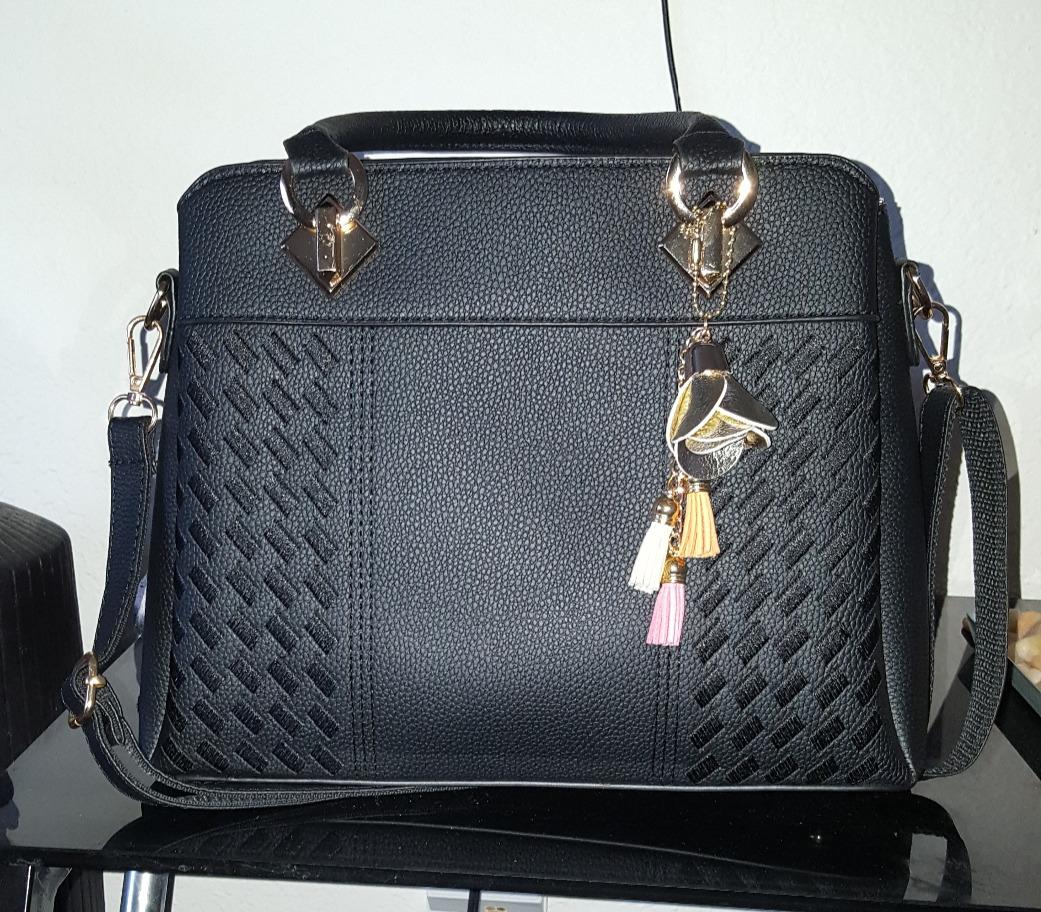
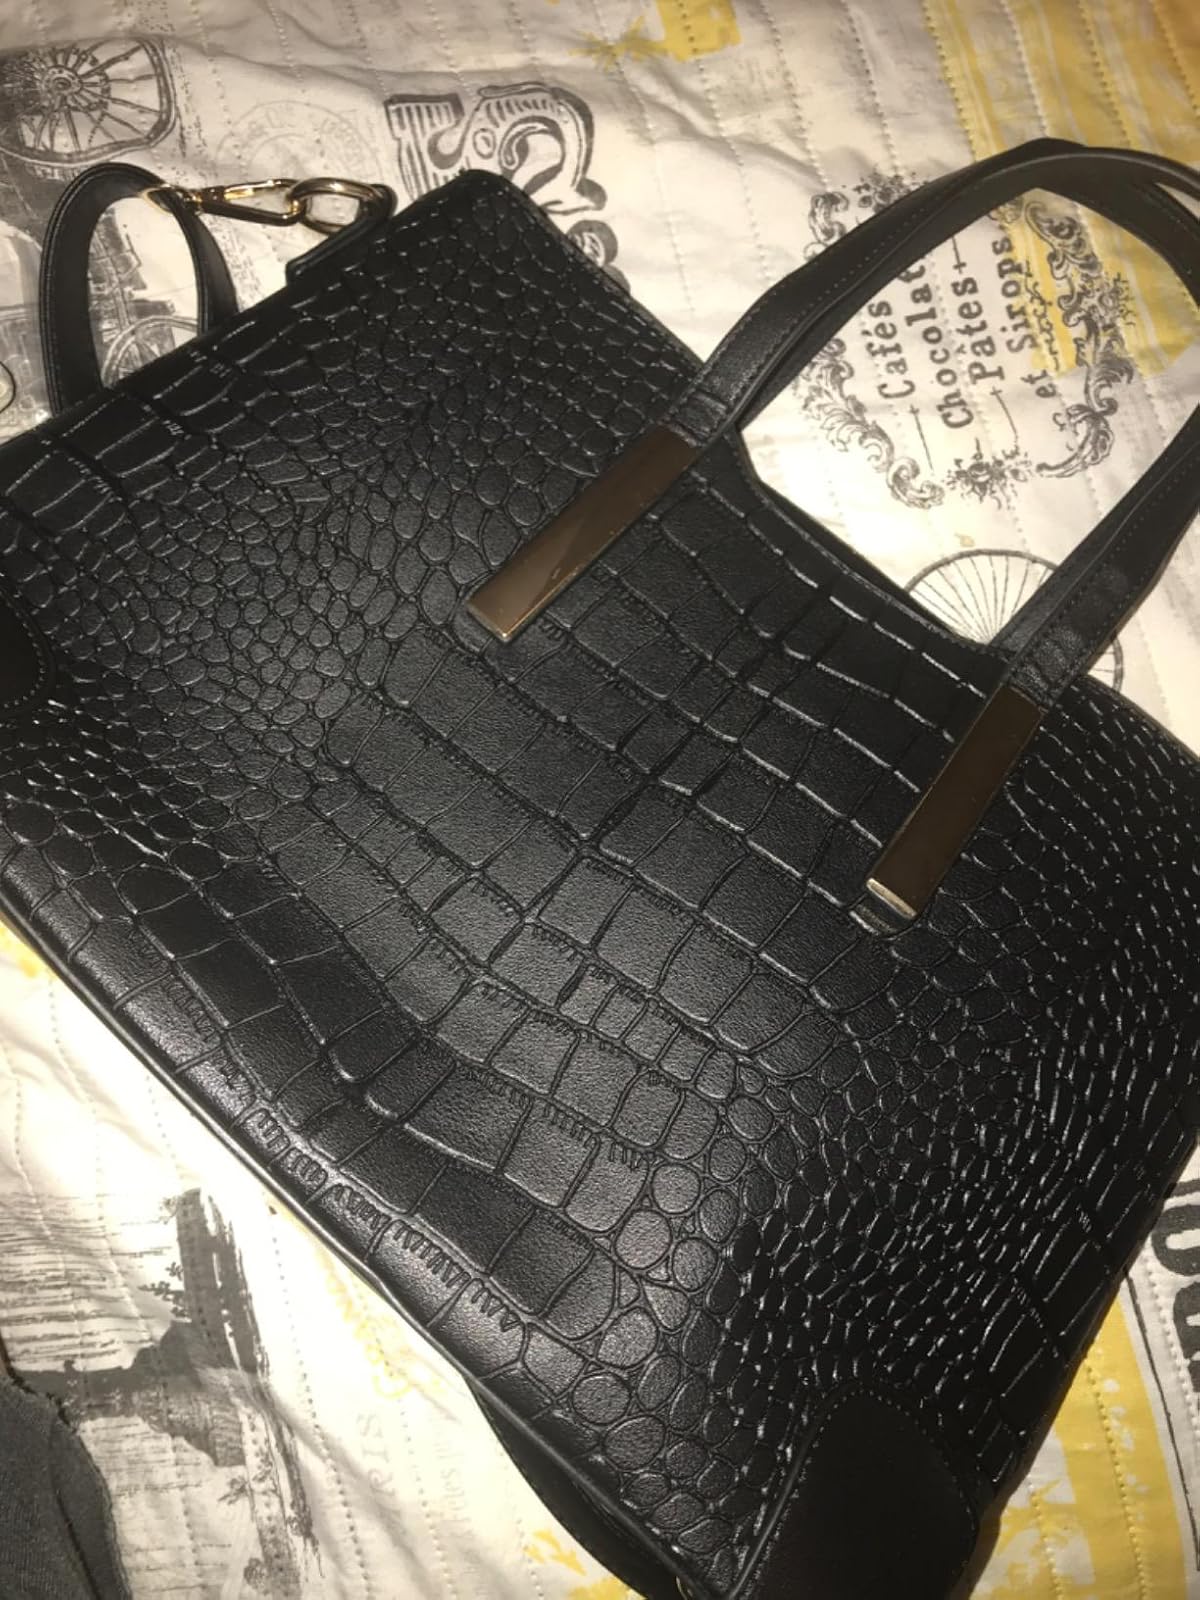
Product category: accessories_handbag
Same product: no